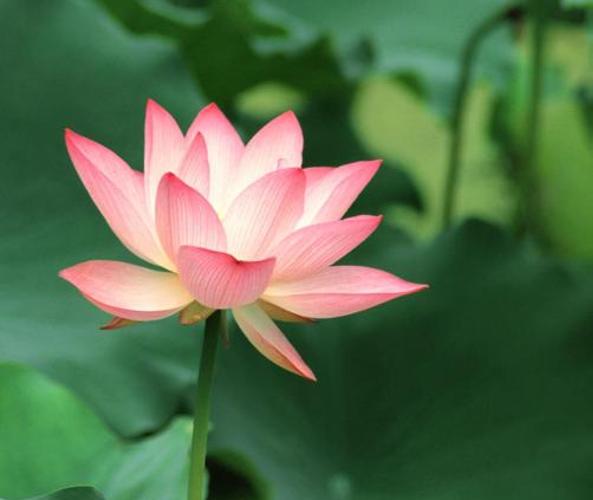
Label: lotus